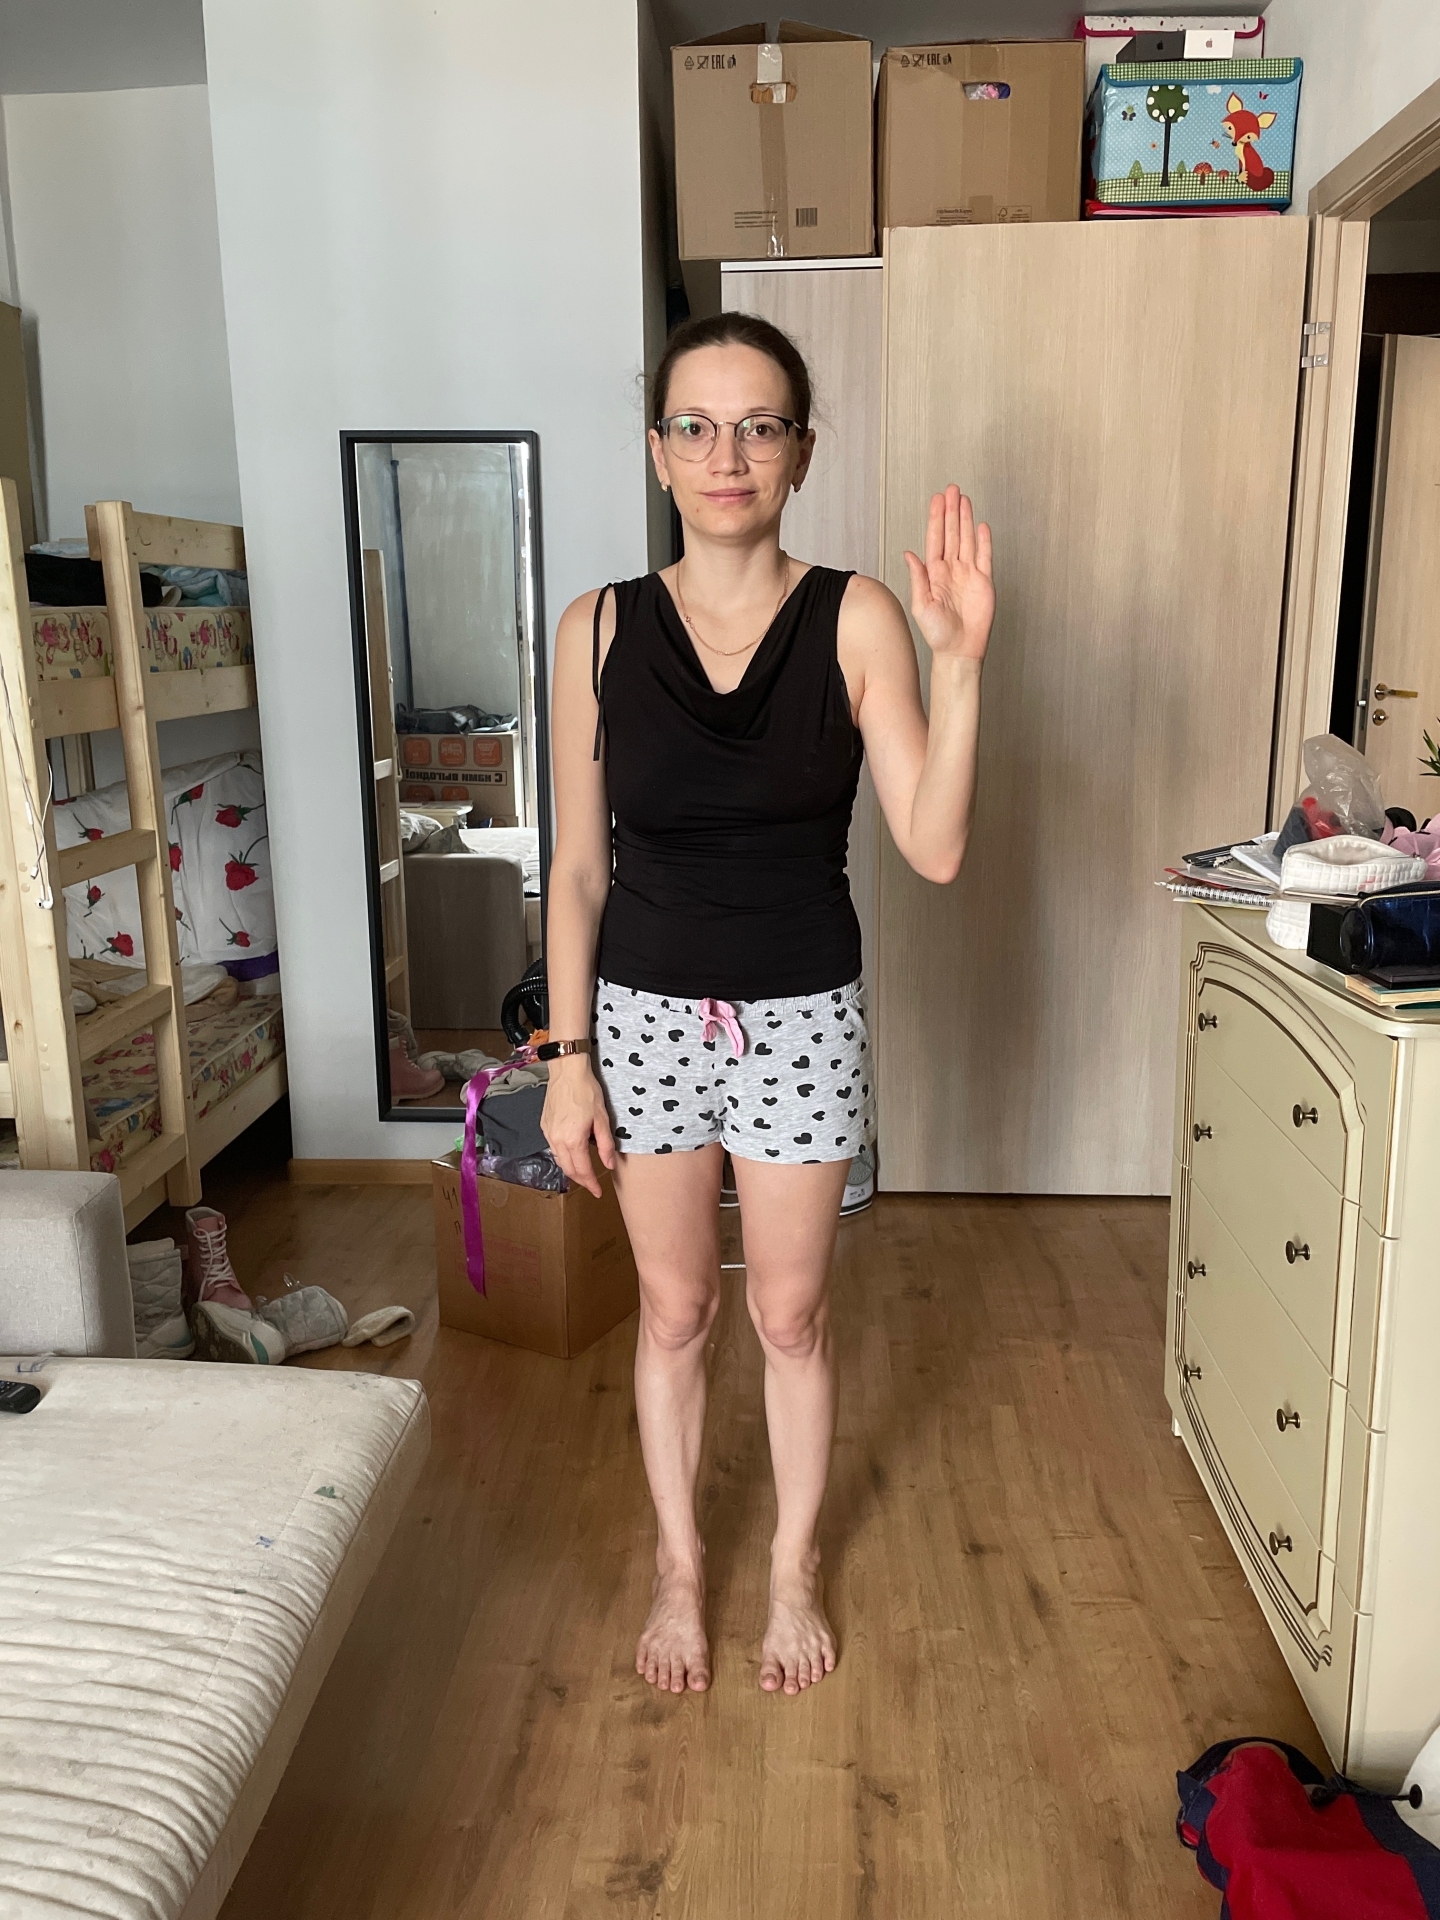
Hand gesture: stop